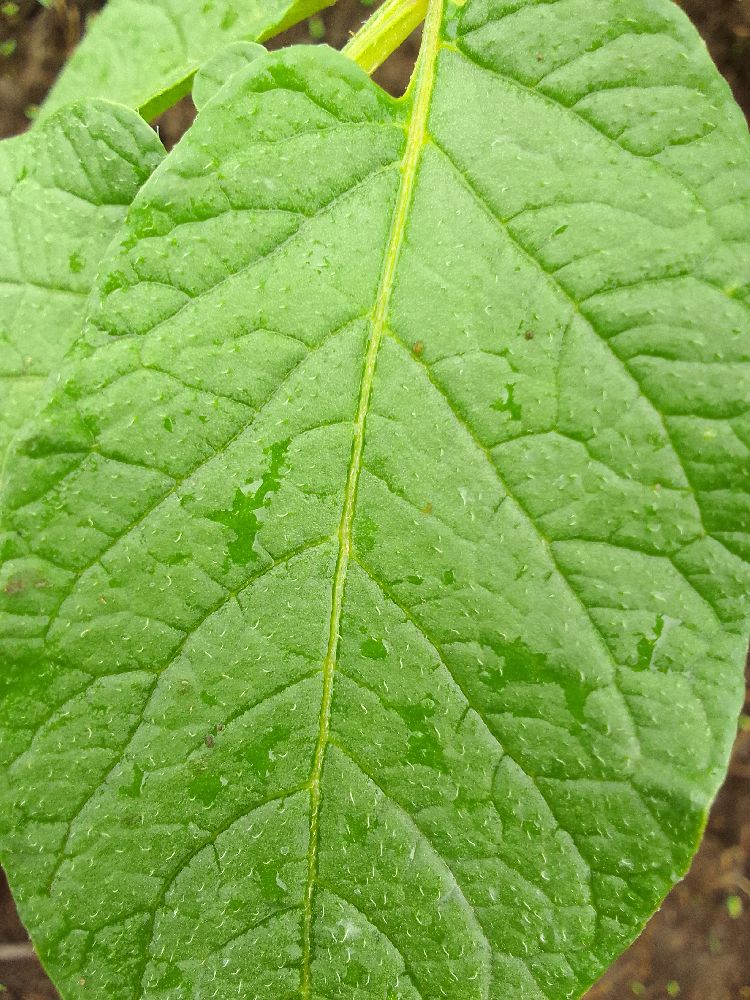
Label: Healthy